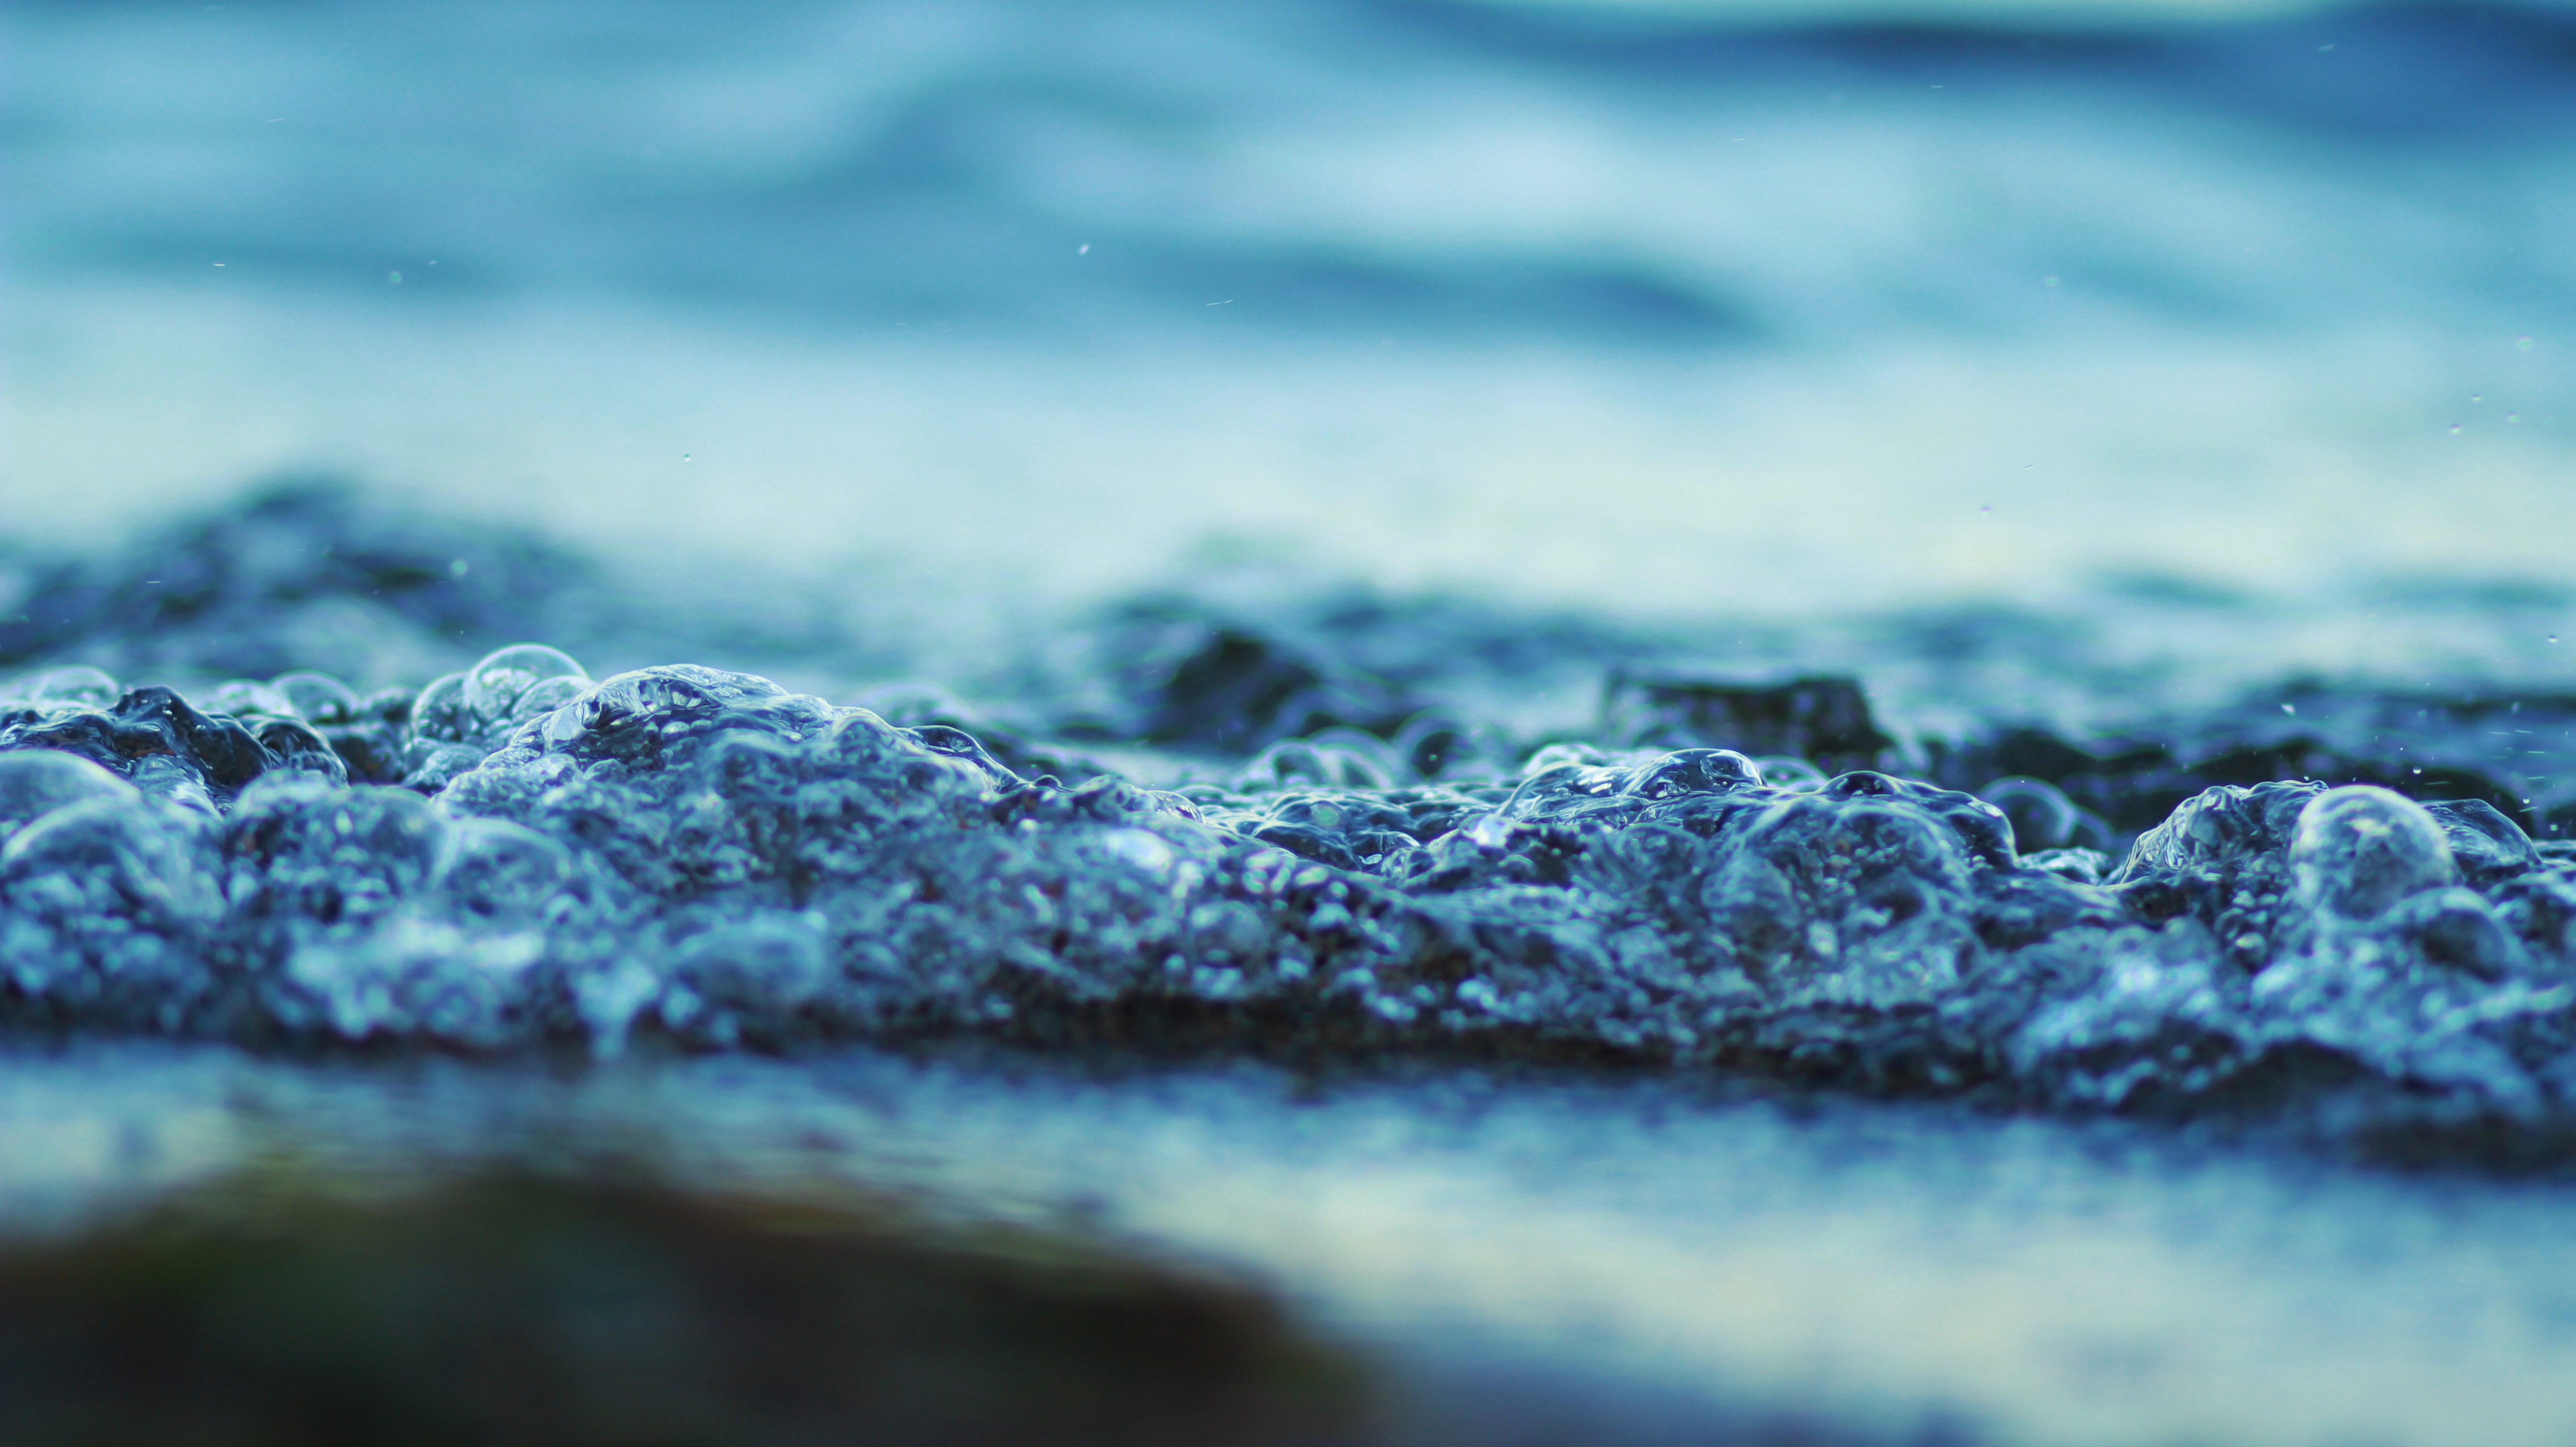
sea, coast, water, nature, ocean, horizon, snow, winter, cloud, sky, sunlight, morning, shore, wave, frost, ice, reflection, blue, close up, freezing, macro photography, computer wallpaper, wind wave